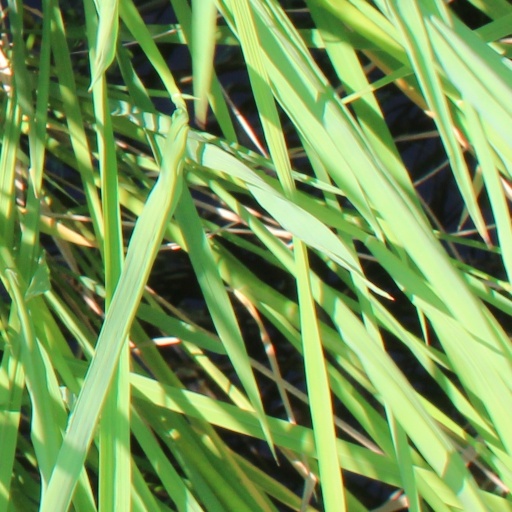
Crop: rice